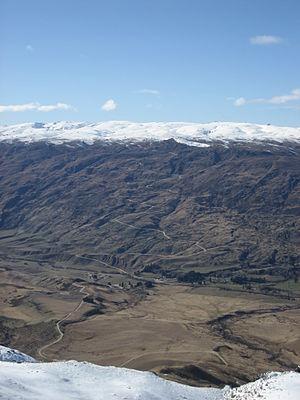
La rivière Cardrona est un cours d’eau, qui coule dans le district de Queenstown-Lakes, dans la région d’Otago dans l’Île du Sud de la Nouvelle-Zélande. C'est un affluent de la rive droite du fleuve Clutha.